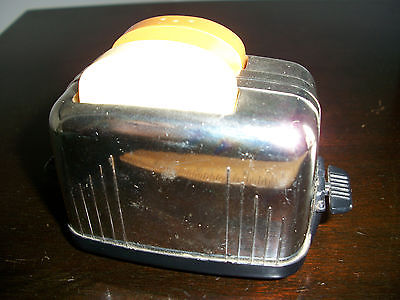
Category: toaster